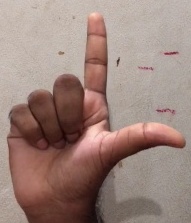
ASL sign: L